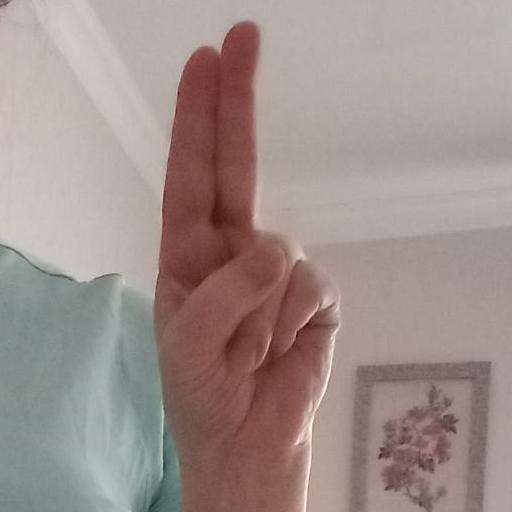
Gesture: two_up